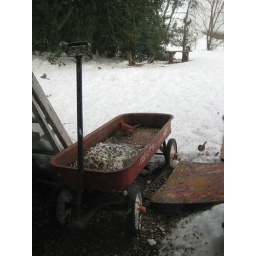
This guy kept landing in the red wagon. There were 5 male cardinals in the holly tree behind.